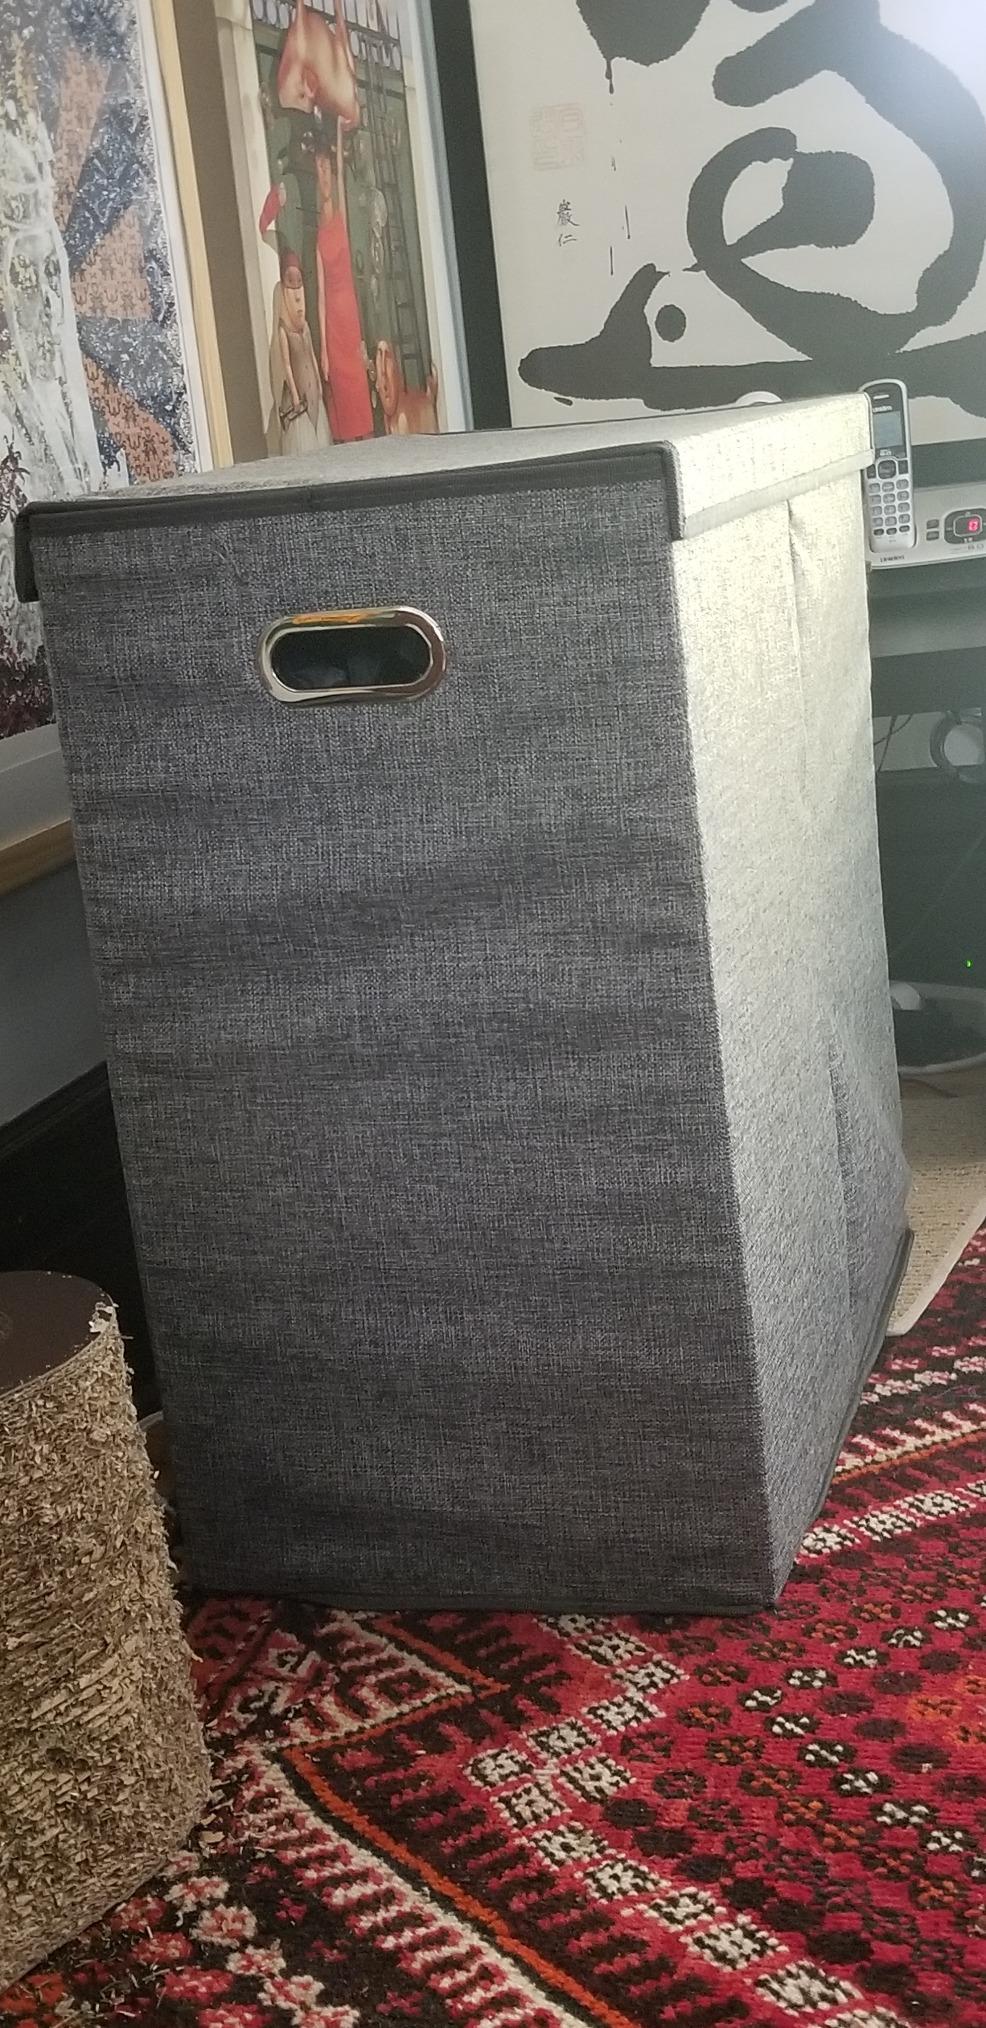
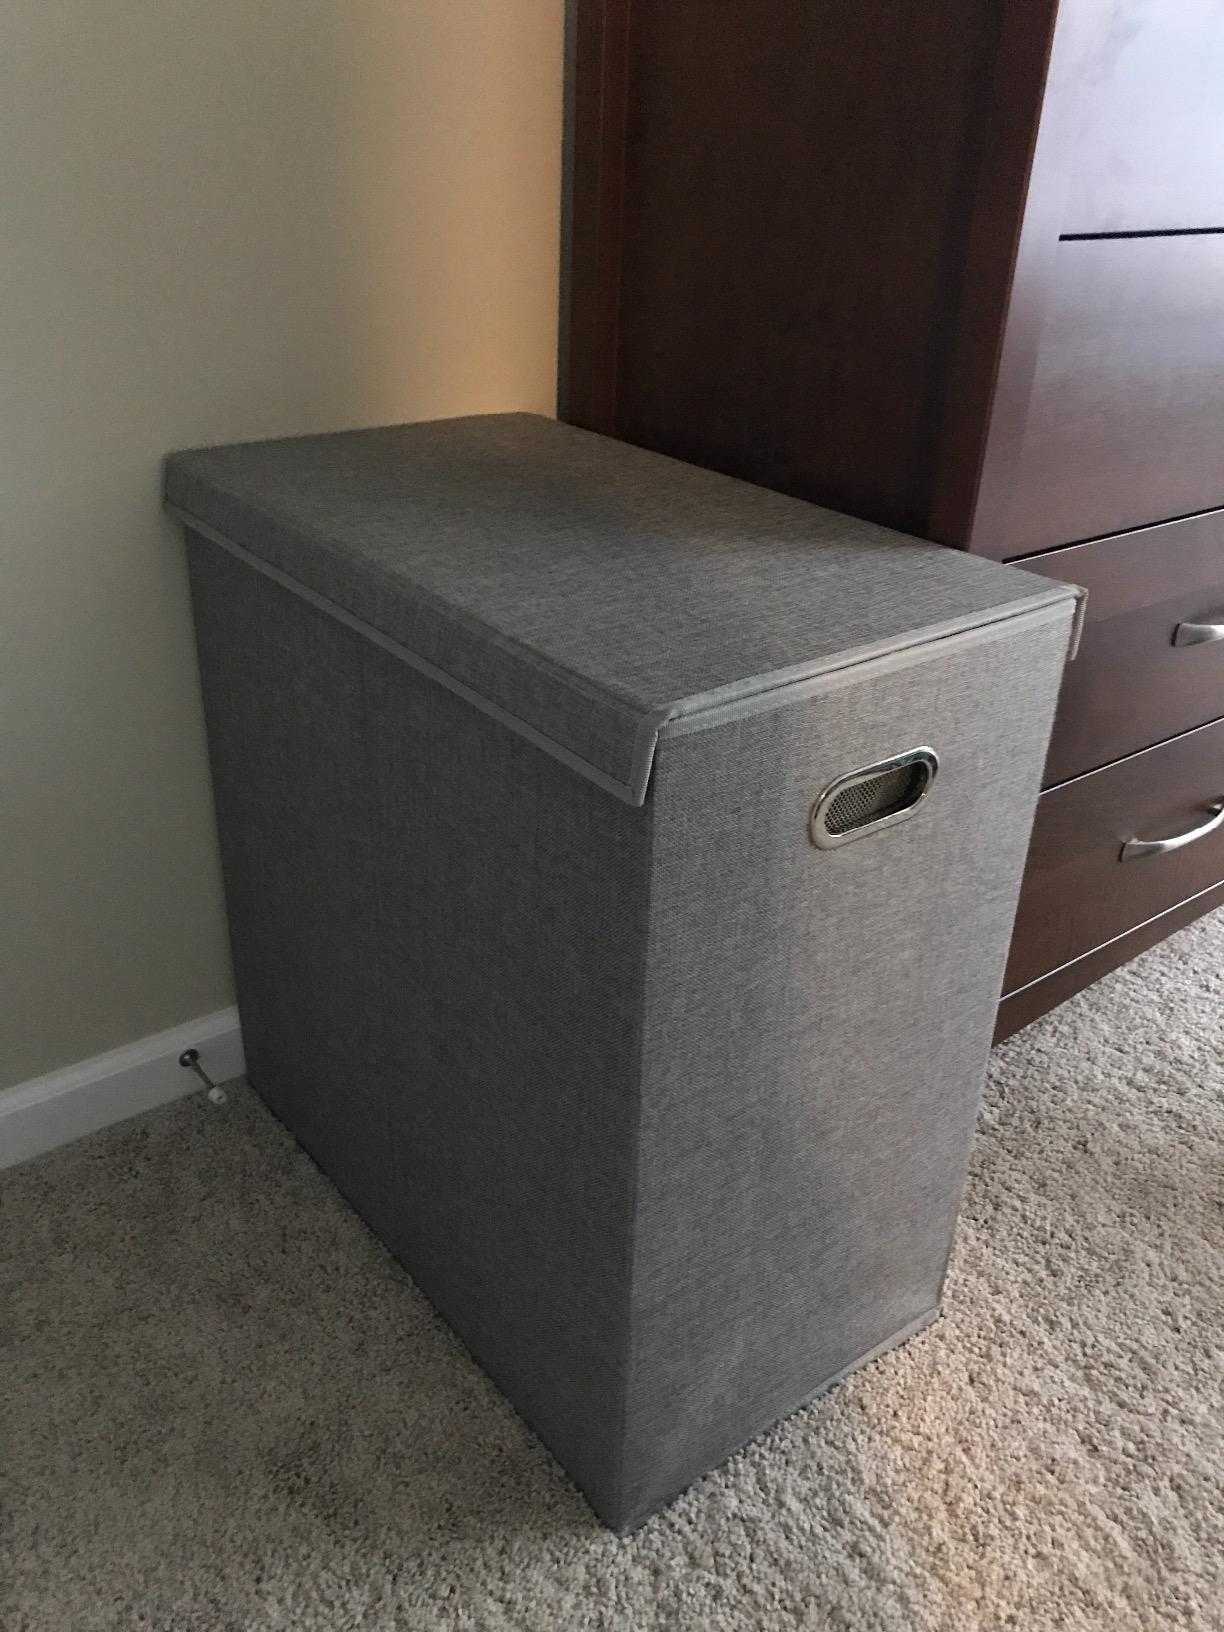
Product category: items_hamper
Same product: yes